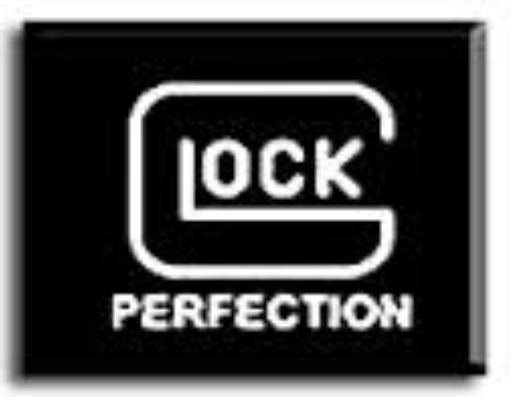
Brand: Glock-1
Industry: Clothes